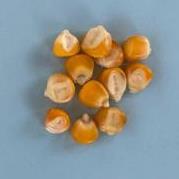
Maize quality: Good